Adela Raz

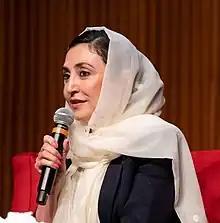
Raz in 2022

Adela Raz (born 1986) is an Afghan politician who was the last ambassador of the Islamic Republic of Afghanistan to the United States from July 2021 to February 2022. She was also the first woman to serve as Permanent Representative of Afghanistan to the United Nations.